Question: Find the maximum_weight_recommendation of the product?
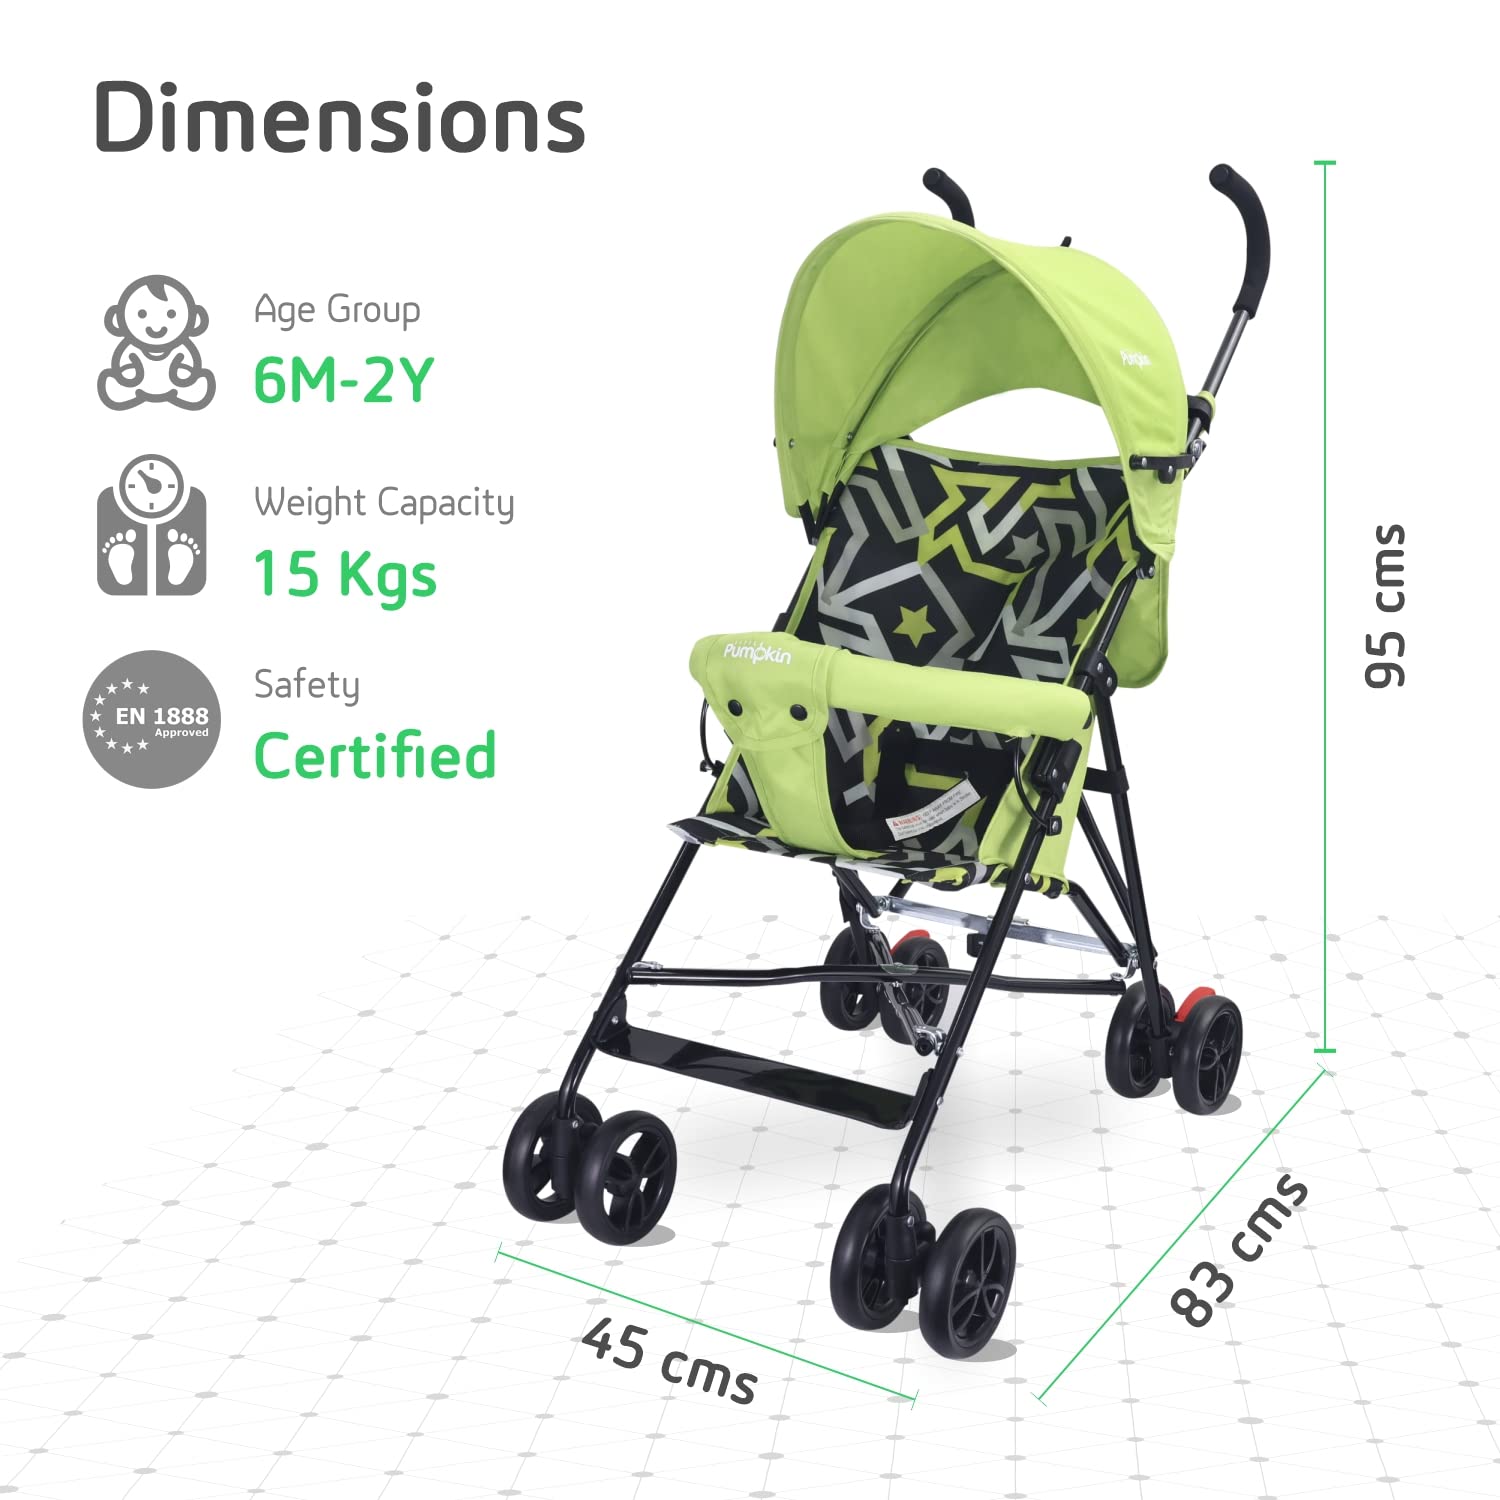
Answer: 15 kilogram